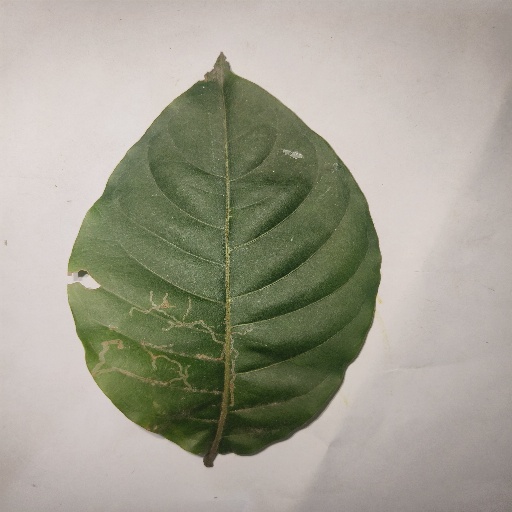
Species: HariTaki
Leaf condition: Bacterial Spot